Bai Yang (actress)

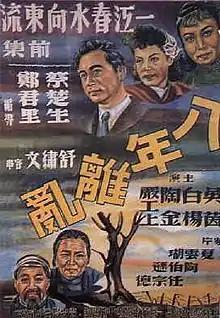
"The Spring River Flows East" (1947), Bai Yang's most famous performance

Because of her contributions to leftist cinema, Bai Yang was invited to the Tiananmen Gate to attend the founding ceremony of the People's Republic of China on 1 October 1949. She subsequently became an employee of the Shanghai Film Studio and a vice-president of the Chinese Filmworkers' Association. She starred several more films, most notably Sang Hu's 1955 film "New Year's Sacrifice", based on Lu Xun's eponymous short story. It was a great success and won the Special Prize of the 1957 Karlovy Vary International Film Festival in Czechoslovakia. In 1957, surveys conducted by two major newspapers ranked her the most popular film actress in China.